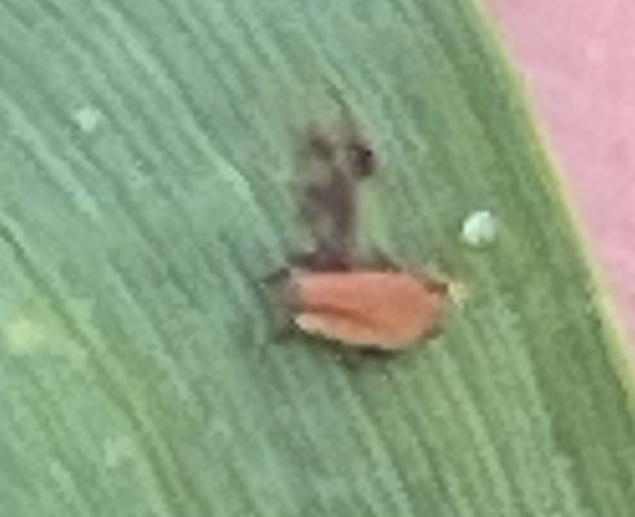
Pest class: english_grain_aphid